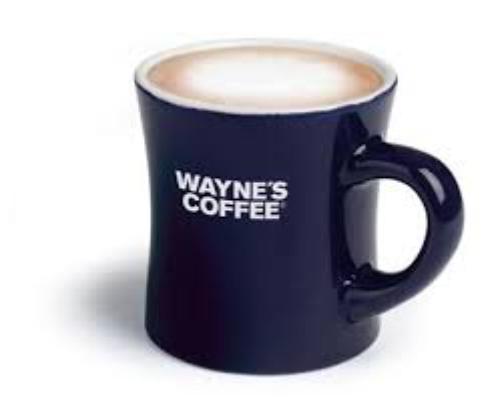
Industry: Food